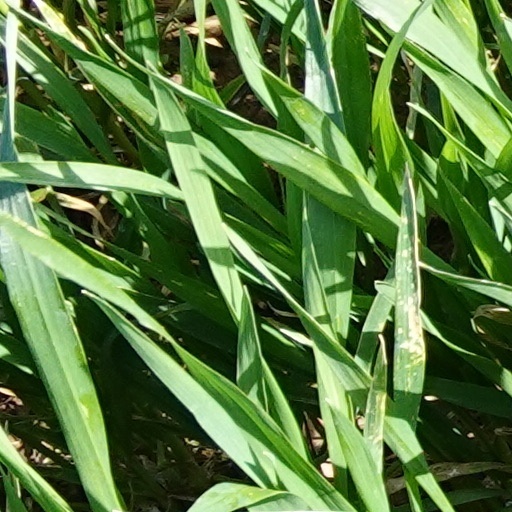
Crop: wheat